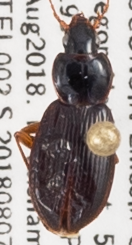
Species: Synuchus impunctatus
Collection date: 2018-08-07
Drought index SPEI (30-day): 0.48
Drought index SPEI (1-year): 0.142
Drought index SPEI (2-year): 2.01